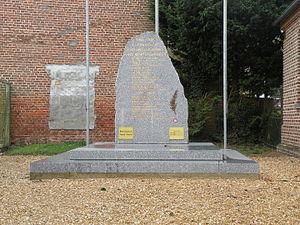
Lachapelle-Saint-Pierre monuments aux morts